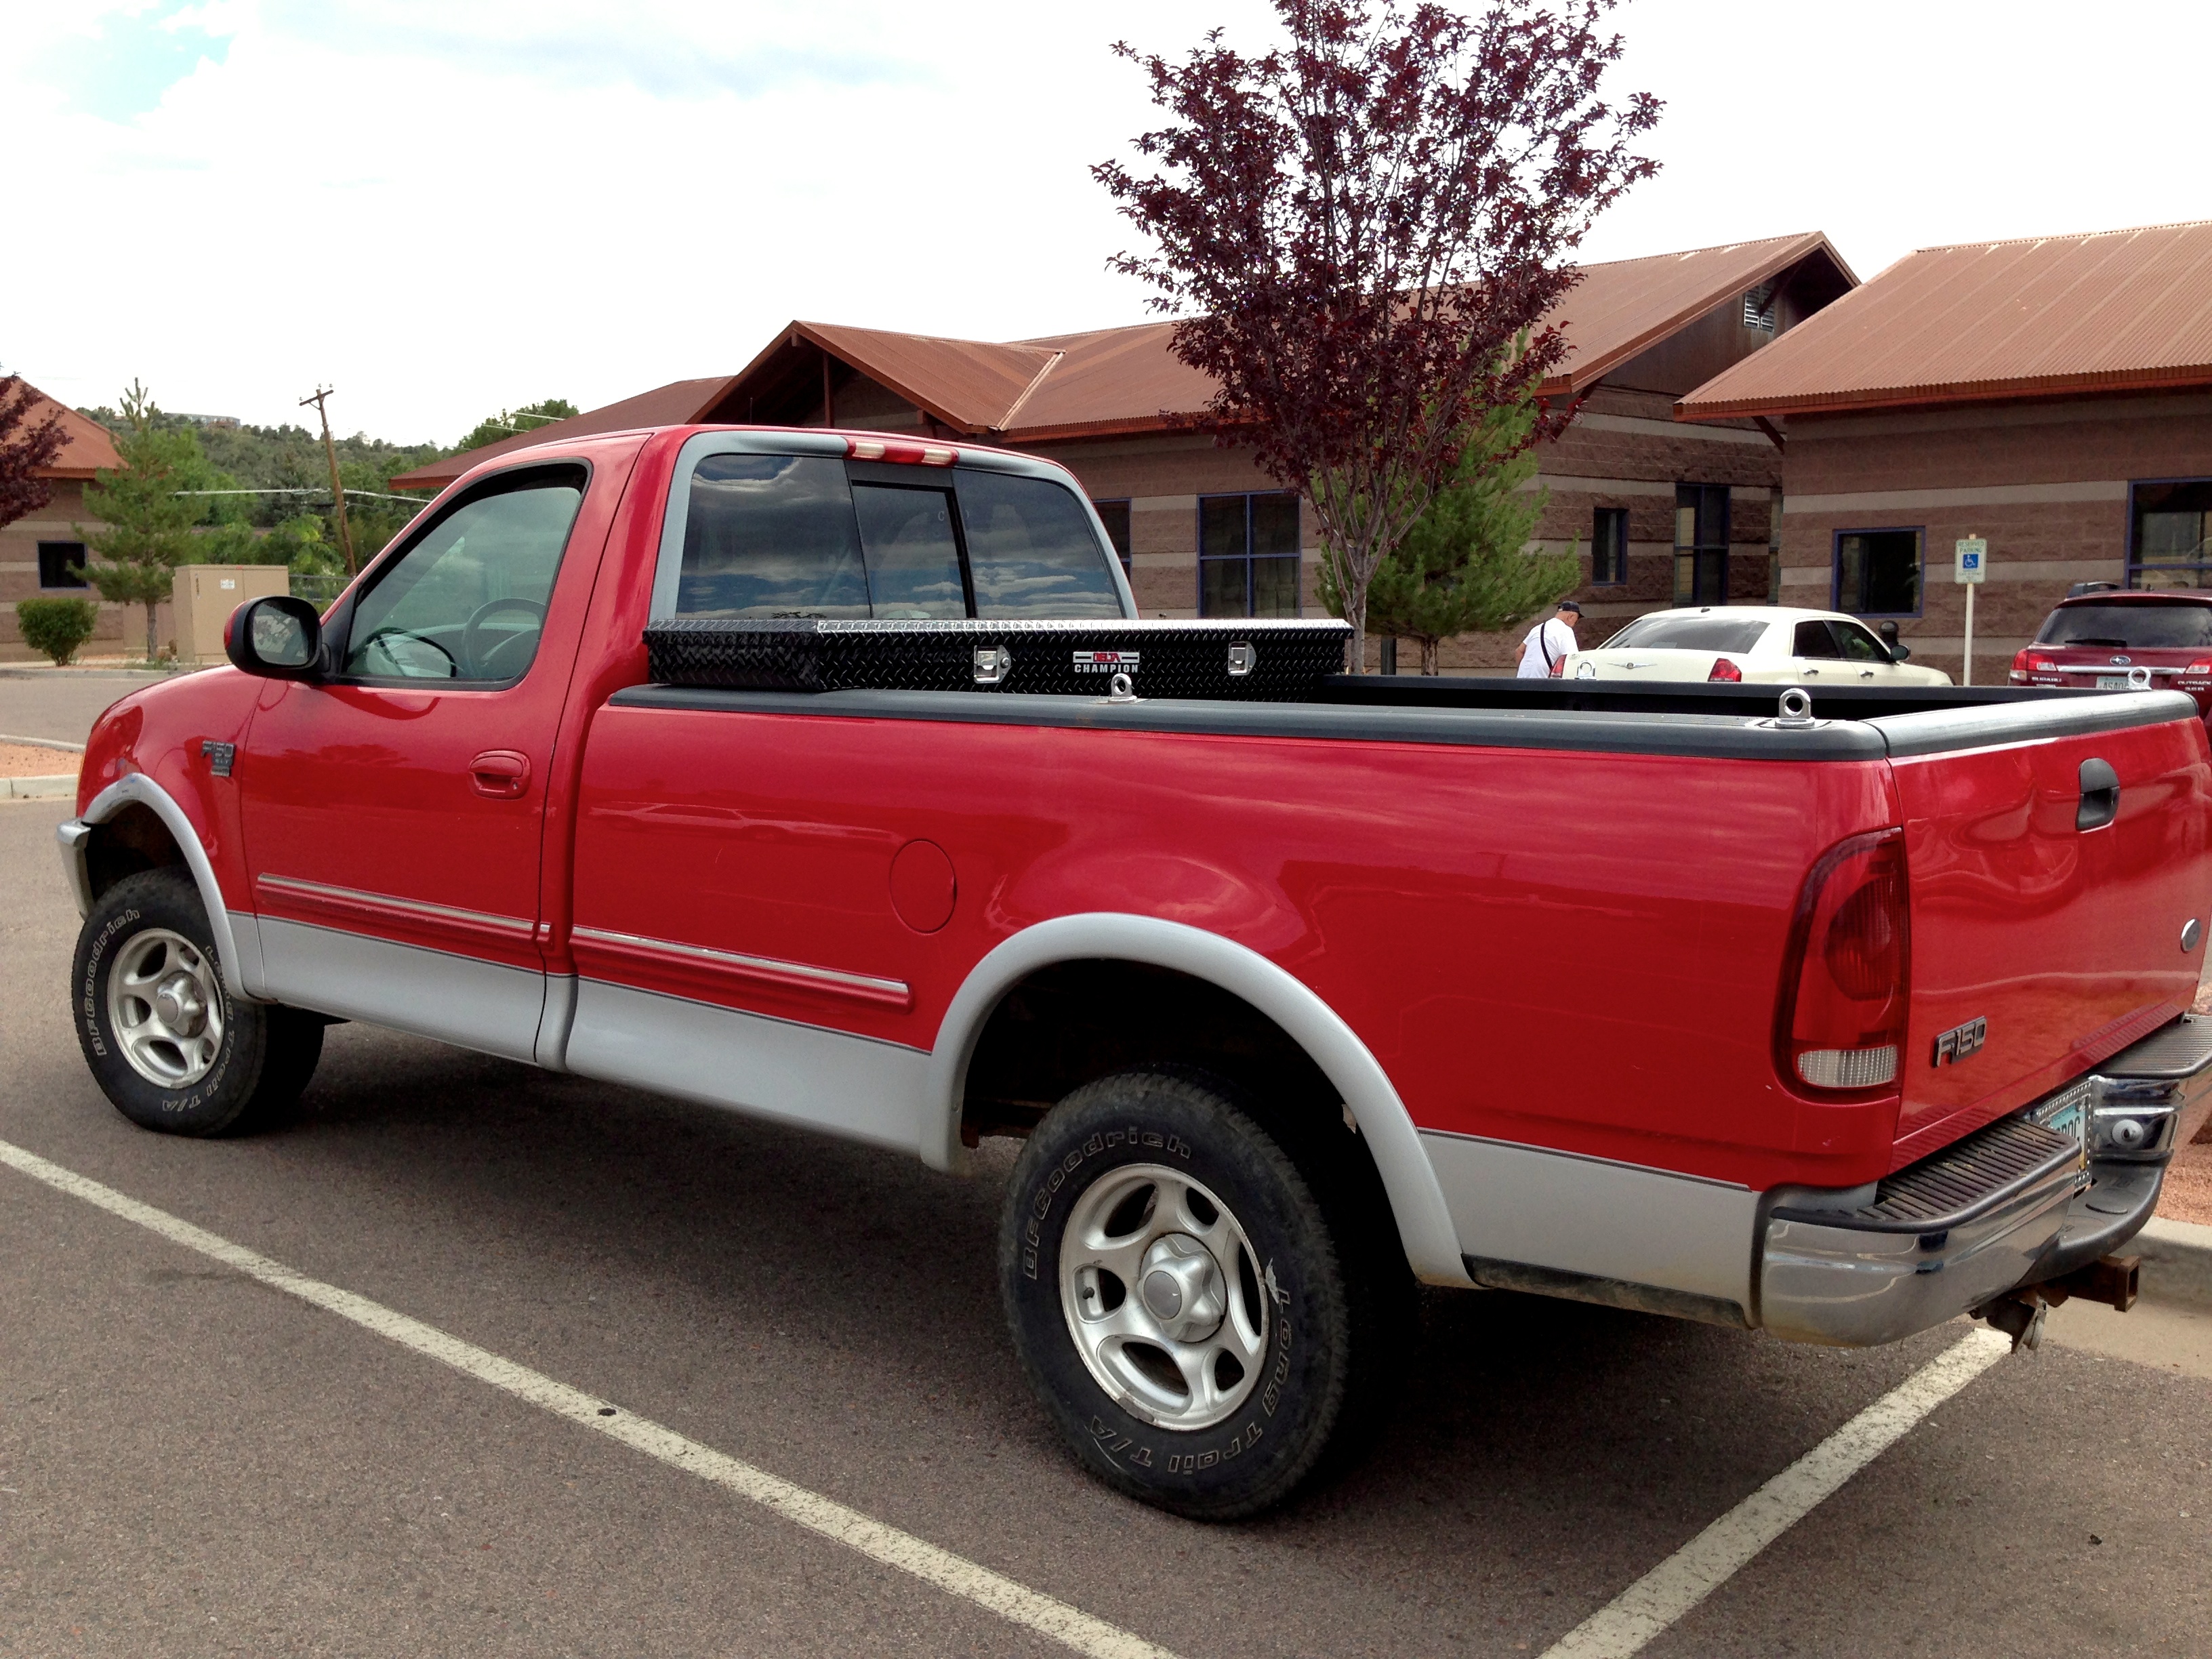
car, truck, vehicle, bumper, pickup truck, land vehicle, automobile make, automotive exterior, truck bed part